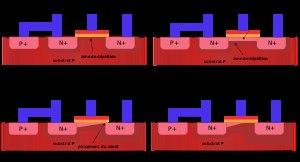
Un transistor à effet de champ à grille isolée plus couramment nommé MOSFET, est un type de transistor à effet de champ. Comme tous les transistors, le MOSFET module le courant qui le traverse à l'aide d'un signal appliqué sur son électrode nommée grille. Il trouve ses applications dans les circuits intégrés numériques, en particulier avec la technologie CMOS, ainsi que dans l'électronique de puissance.